Marina Bay (Quincy, Massachusetts)

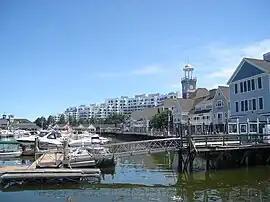
Looking east-southeast toward the boardwalk, clock tower and shops at Marina Bay in Quincy, Massachusetts, with the Marina Point condominiums in the background.

Marina Bay is a mixed-use development neighborhood of condominium, commercial and entertainment facilities in Quincy, Massachusetts. It includes five housing complexes (including detached, townhouse and low-rise apartment units) and one assisted living complex, office complexes, numerous restaurants, a craft brewery and taproom, a 685-slip marina and a seaside boardwalk. It is situated on the northwestern part of Squantum Peninsula at the mouth of the Neponset River where it meets Dorchester Bay in Boston Harbor. The permanent residential population of Marina Bay in 2000 was about 1,300 according to the United States Census Bureau,; however, the Boston Globe reported in 2004 that the complex had 2,000 residents.